Magdalo Mussio

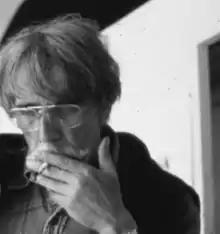
Magdalo Mussio

Magdalo Mussio (Volterra, 23 July 1925 – Civitanova Marche, 12 August 2006) was an Italian writer, artist, film animator and magazine editor.